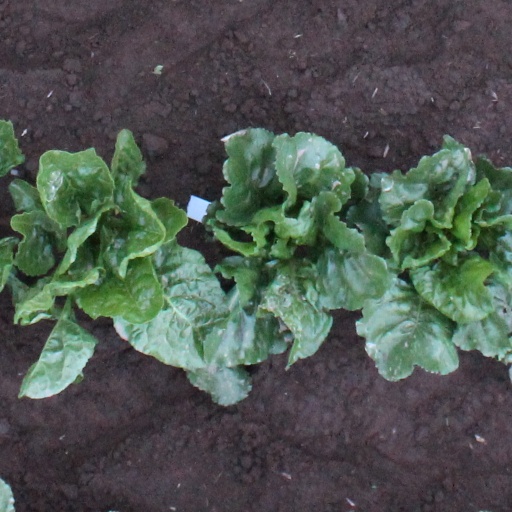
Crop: sugar beet